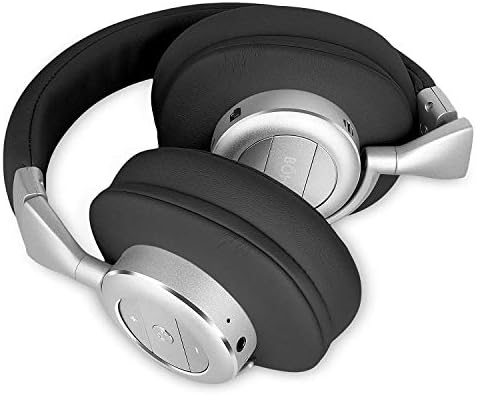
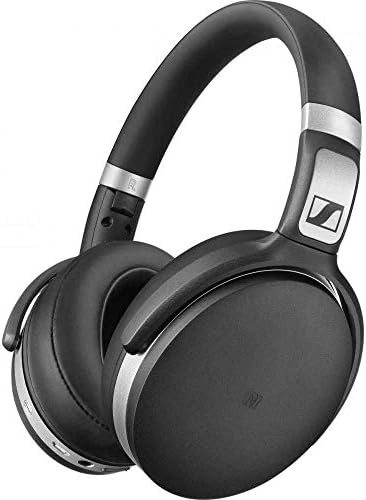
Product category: headphones
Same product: no